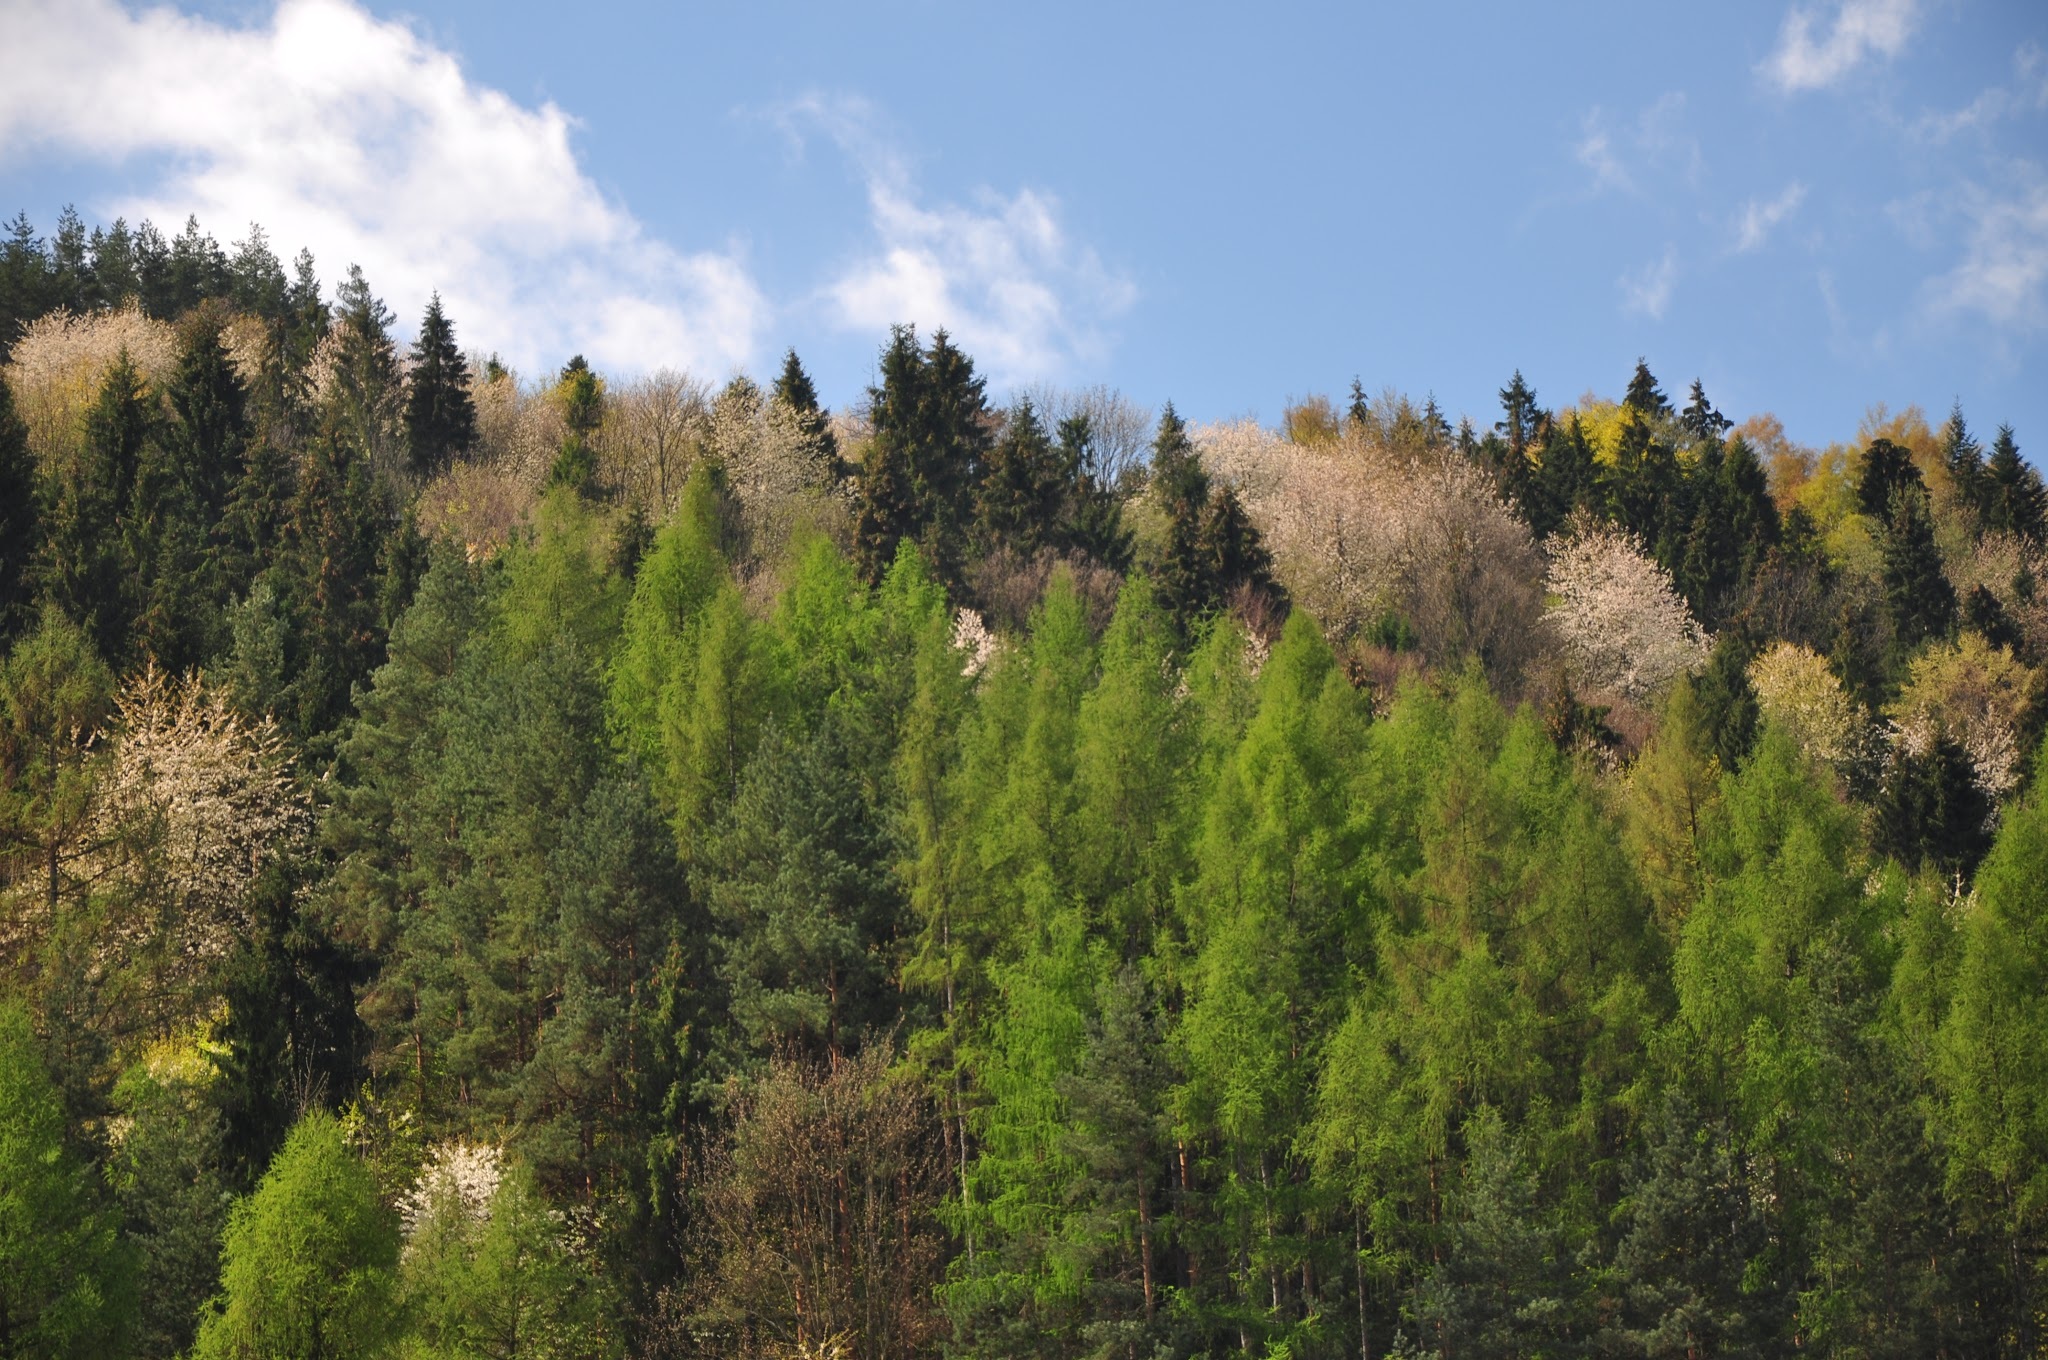
tree, nature, forest, wilderness, mountain, plant, sky, meadow, leaf, hill, autumn, blue, fir, ridge, conifer, spruce, vegetation, woodland, habitat, larch, ecosystem, biome, natural environment, geographical feature, woody plant, temperate broadleaf and mixed forest, temperate coniferous forest, land plant